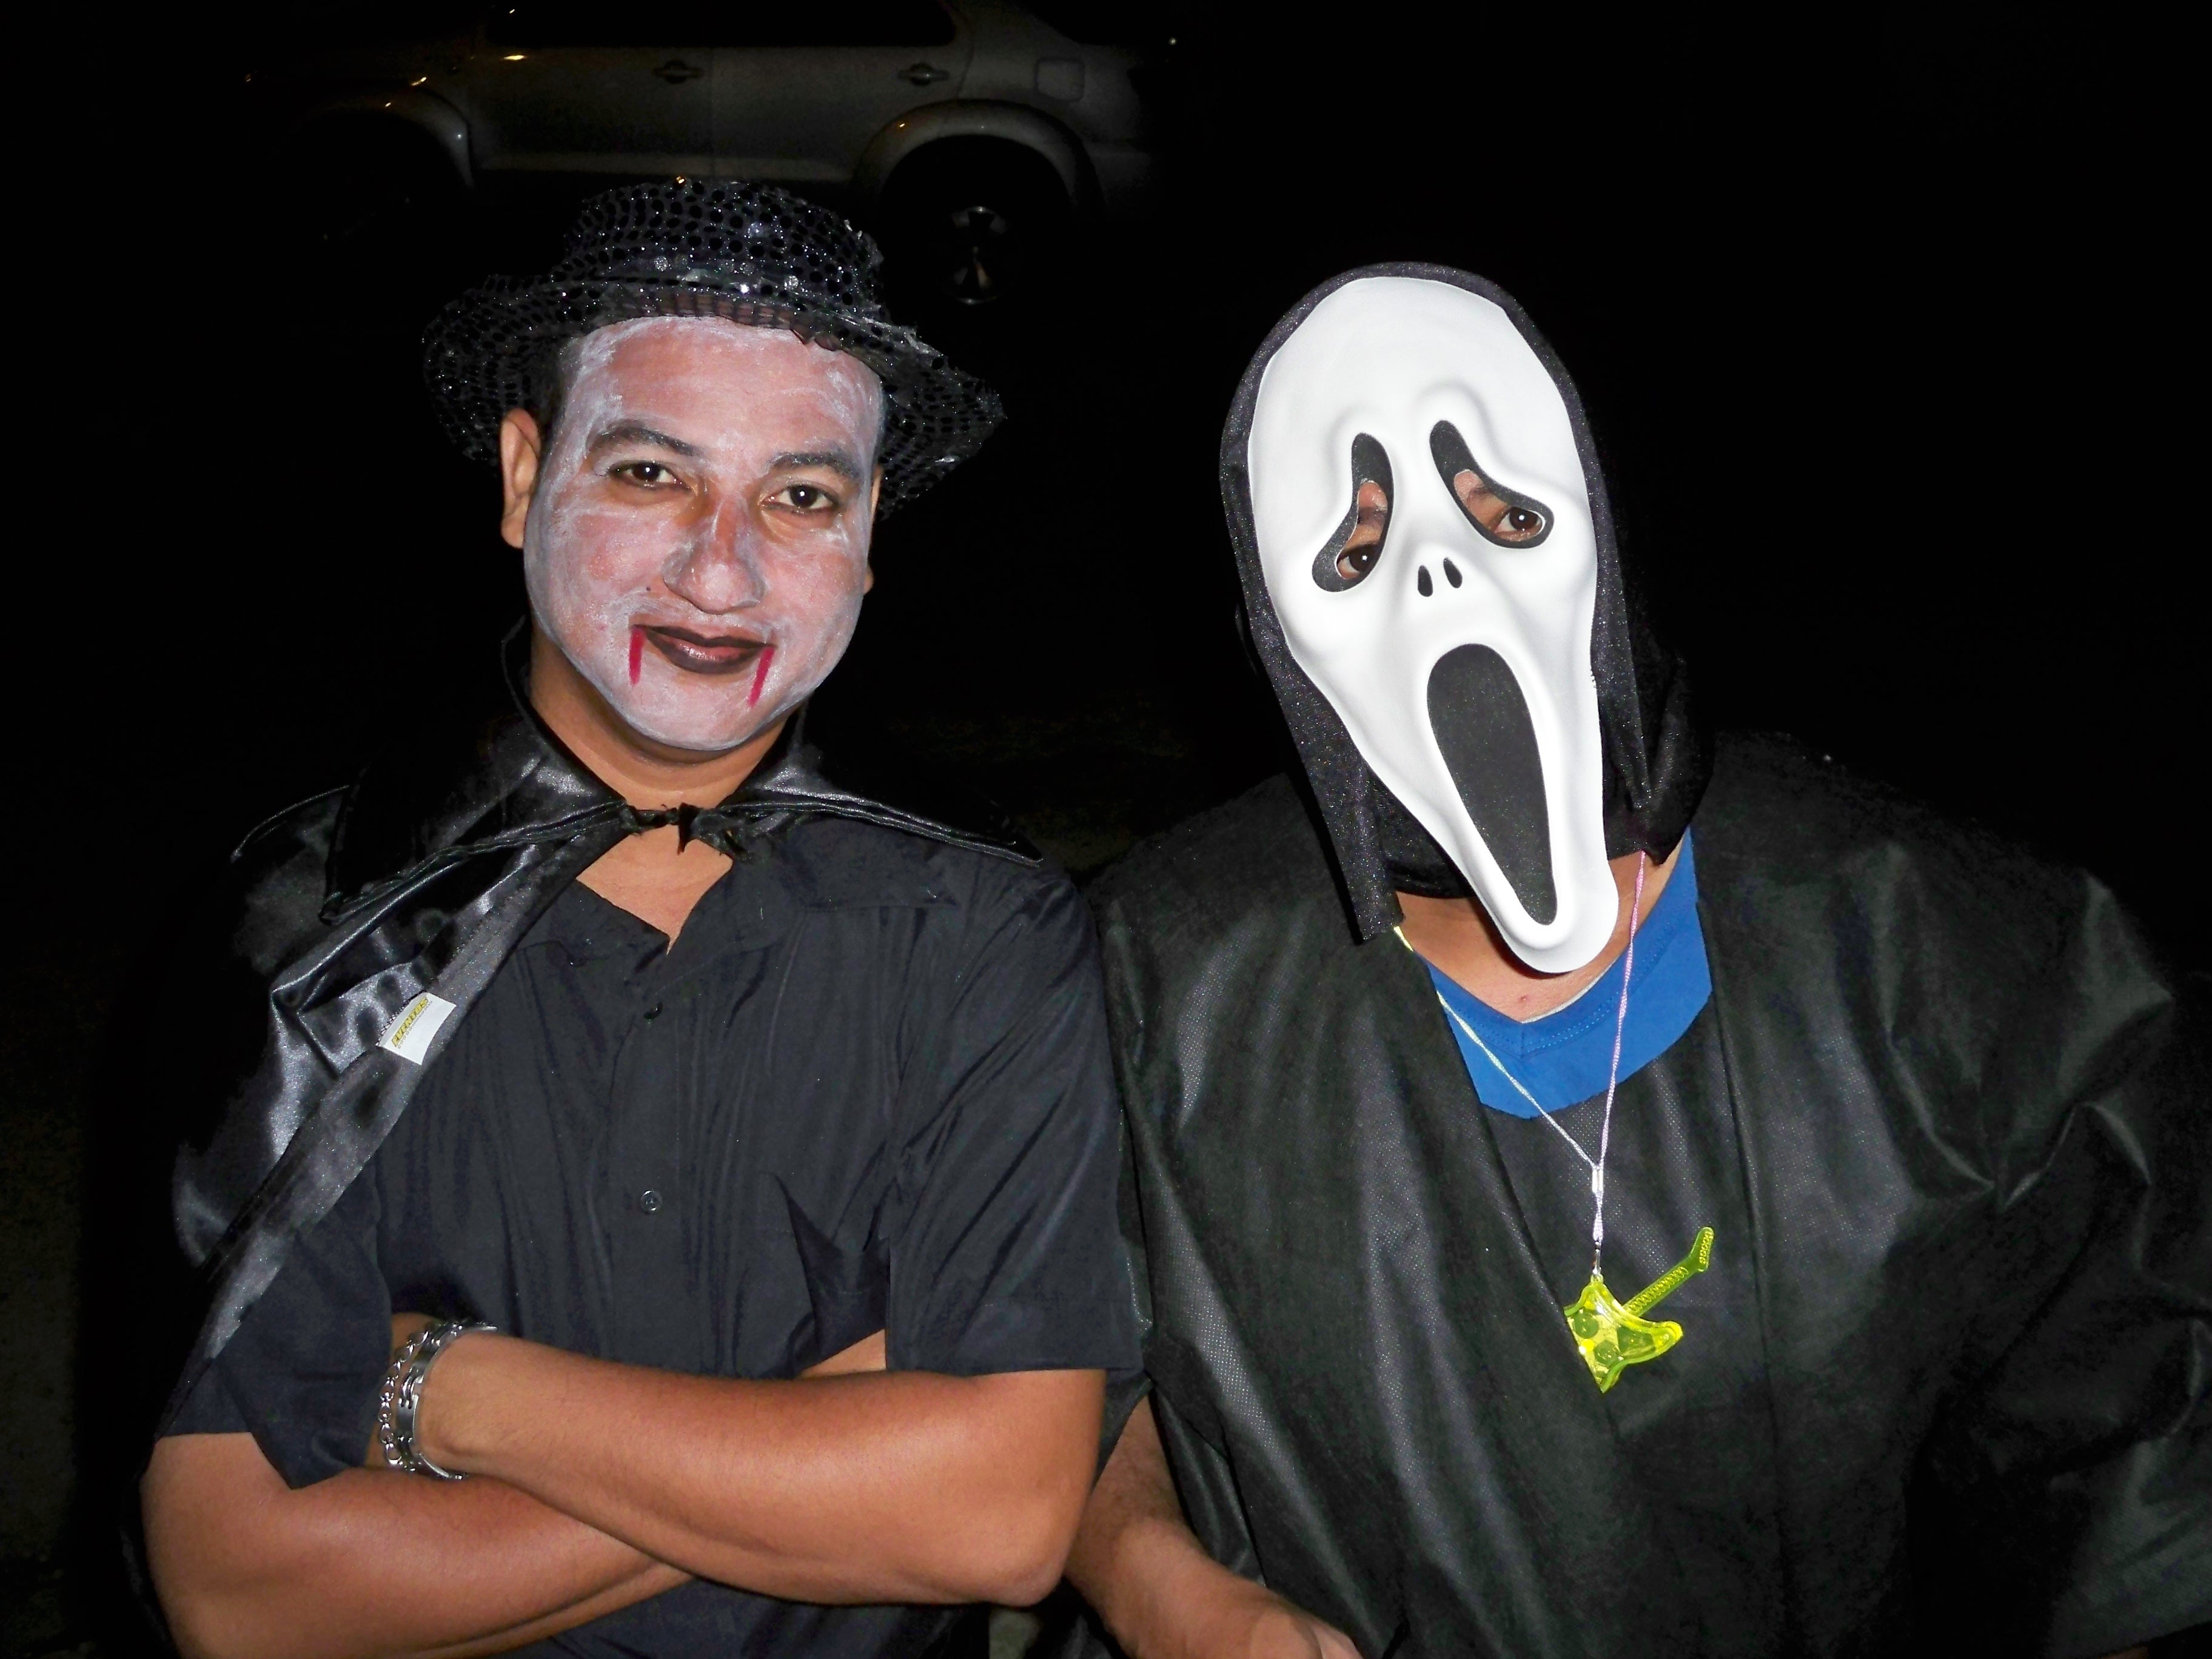
person, halloween, clothing, party, fantasy, vampire, horror, costume, panic